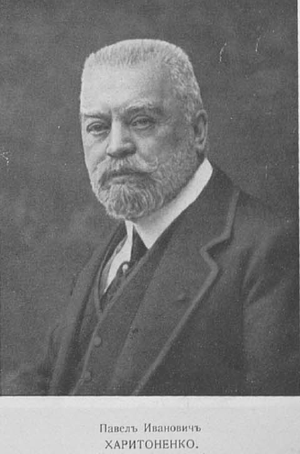
Pavel Ivanovitch Kharitonenko, né le 5 février 1852 à Soumy - mort le 13 juin 1914 au domaine de Natalievka, dans le gouvernement de Kharkov, est un entrepreneur et industriel russe qui fut un des plus grands patrons de l'art et mécènes de l'Empire russe de son époque.